Ouachita River

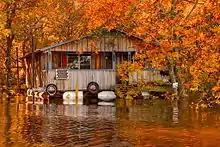
A floating camp on the Ouachita River in Louisiana

The river continues to be utilized for commercial navigation on a smaller scale than during its "steamboat" days. It is fed by numerous small creeks containing endemic native fish such as killifish. Fishing remains popular in the river for black bass, white bass, bream, freshwater drum, and gar. Concerns about airborne mercury contamination in some areas discourage consumption of the fish for food. Fishing for rainbow trout is popular in the tailwaters of Lakes Ouachita, Hamilton and Catherine in and around Hot Springs, Arkansas.